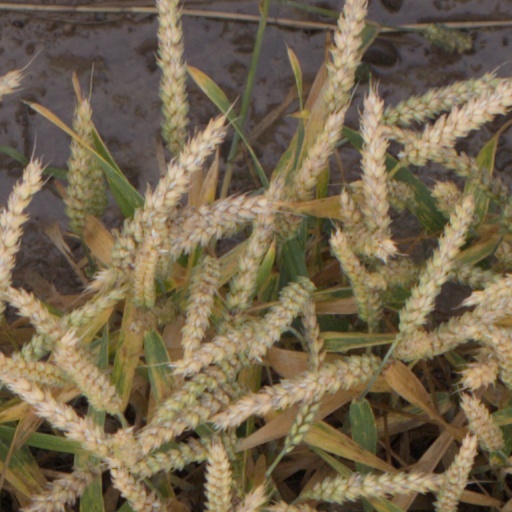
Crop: wheat